Spinnaker

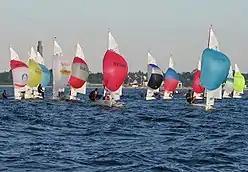
420 class dinghies with symmetric spinnakers.

The symmetric one is the most classic type, running symmetrically alongside the boat controlled by lines known as a sheet and a guy running from the lower two corners of the sail. The windward line, or guy, is attached to the corner called the tack of the sail, and is stabilized by a spinnaker pole. The leeward (downwind) line is called the sheet. It attaches to the clew of the spinnaker and is used to control the shape of the sail. The spinnaker pole must be moved in each gybe, and is quite difficult for beginners to use. However, it can be sailed in all downwind wind directions.